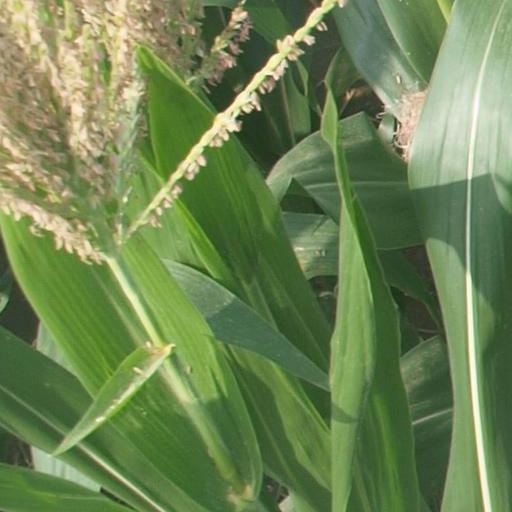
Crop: maize; corn